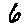
Label: 6